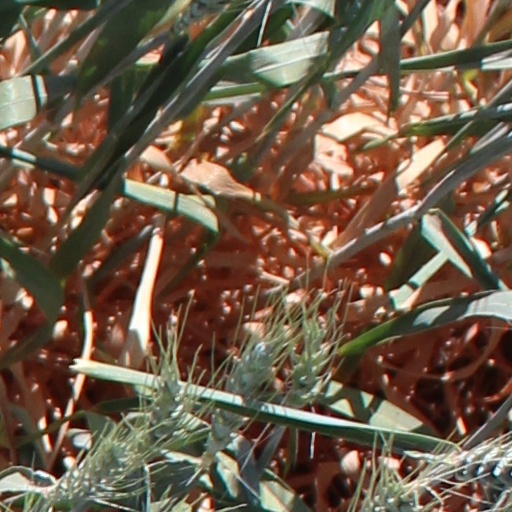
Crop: wheat